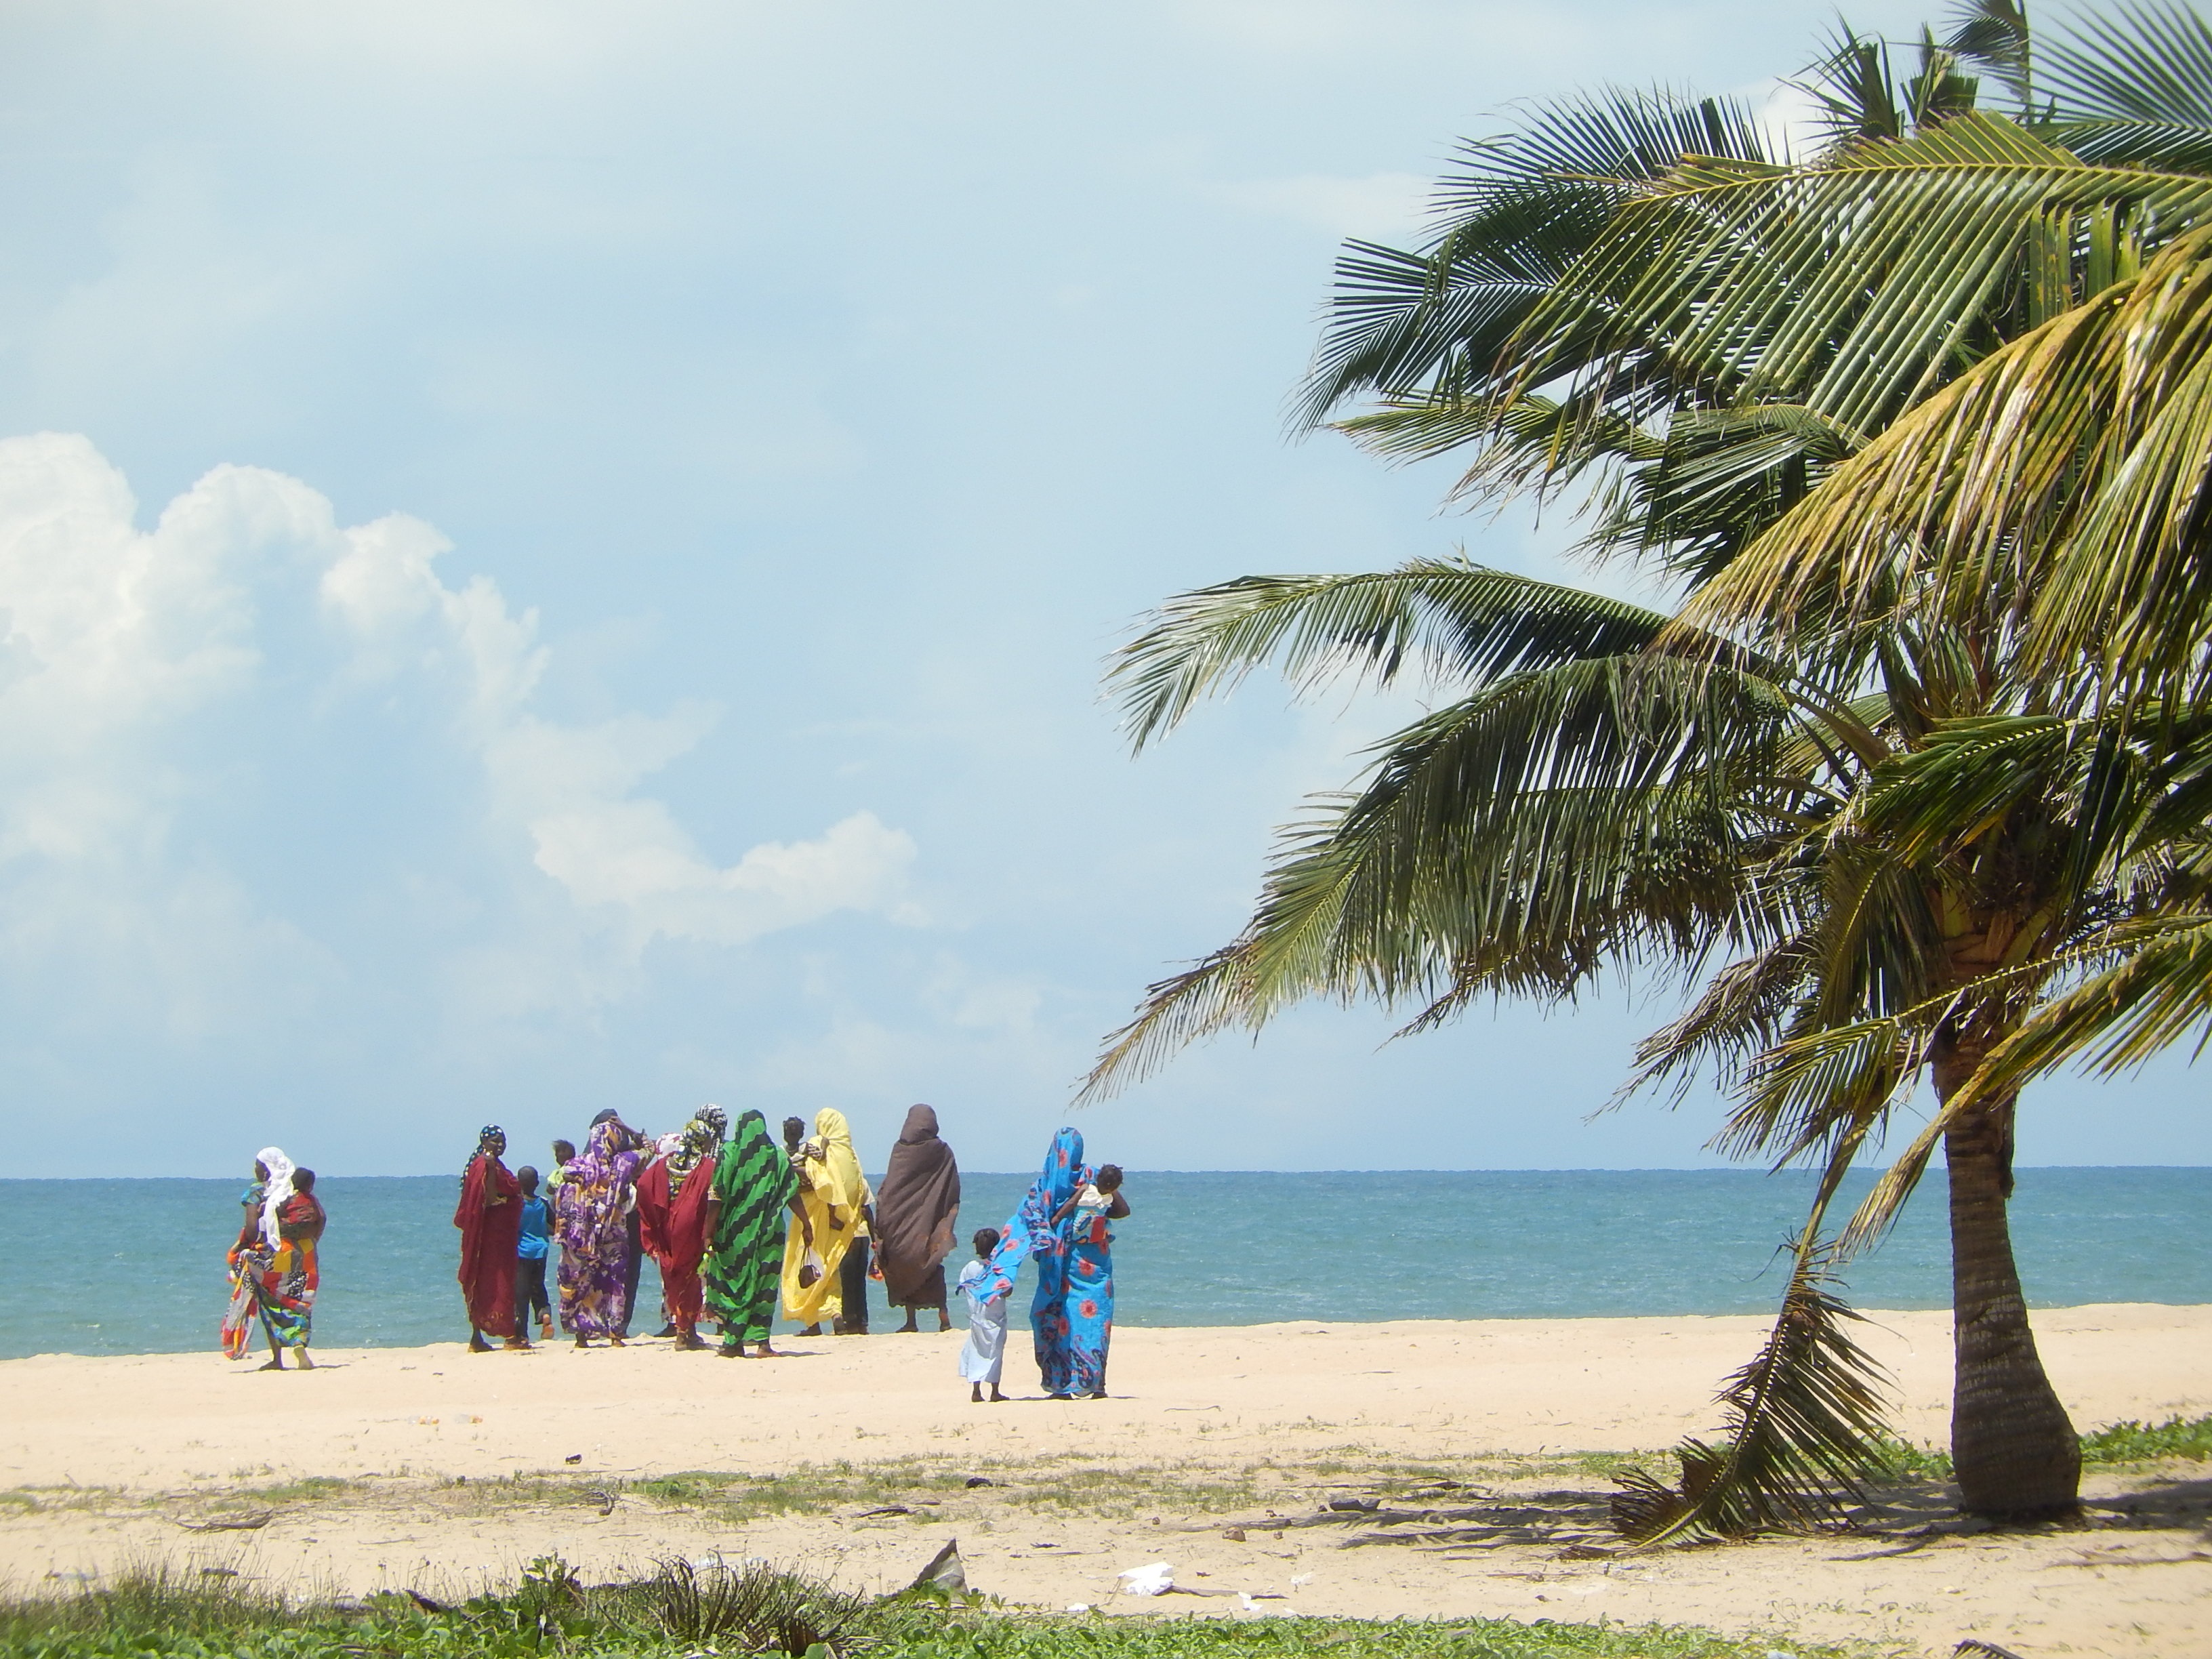
beach, sea, coast, tree, ocean, shore, vacation, bay, body of water, caribbean, tropics, cape, woman on beach, arecales, palm family, group of women